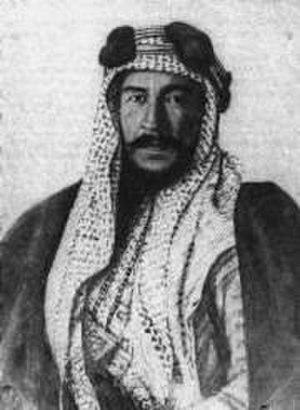
Moubarak Al-Sabah « le Grand » était le souverain du Koweït du 18 mai 1896, jusqu'à sa mort le 28 novembre 1915.